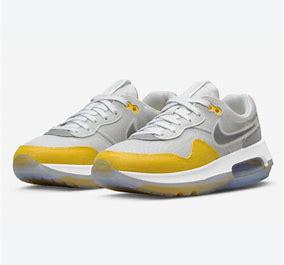
Brand: Nike
Model: Air Max Motif